Bocom Financial Towers

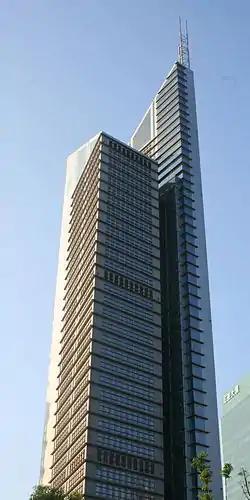

The Bocom Financial Towers are two conjoined skyscrapers which reach 265 metres (869 feet) in height, the head office of Bank of Communications (Bocom). They are located in the Pudong District of Shanghai, China and are split into the North and South Towers. Both towers were designed by ABB Architekten. The North tower is the 810th tallest existing building in the world when measured up to the highest architectural point.